Antoine Ouilmette

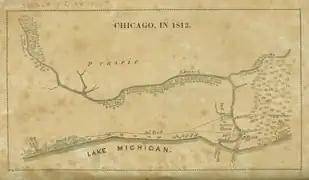
Retrospective map showing how Chicago may have appeared in 1812. Ouilmette's home is shown close to the mouth of the Chicago River (right is north)

Little is known about Ouilmette's background and early life. In 1908, amateur historian Frank Grover wrote that previous claims that Ouilmette was an "Indian chief" were false, and that he was instead a white "voyageur" of French Canadian ancestry. However, "Ouilamette" was a name associated with the Potawatomi tribe decades before Antoine Ouilmette's birth, and so in 1977 anthropologist James A. Clifton speculated that Antoine Ouilmette was "probably a Métis descendant" of Ouilamette, a Native American who was prominent in the Lake Michigan region beginning in the 1680s. Grover wrote that Ouilmette was born in Lahndrayh, near Montréal, in 1760. Another source says that he was baptized as "Antoine Louis Ouimet", on December 26, 1758, in the parish of Sainte-Rose northwest of Montréal, in what is now the city of Laval, Québec. He was the second son of Louis Ouimet dit Albert and Louise Desjardins dit Charbonnier. It is not known why and when Antoine's family name changed to Ouilmette; also referred to as Ouilmet, Houillamette, Willamette, Wilmette, Wilmot, Wemet.